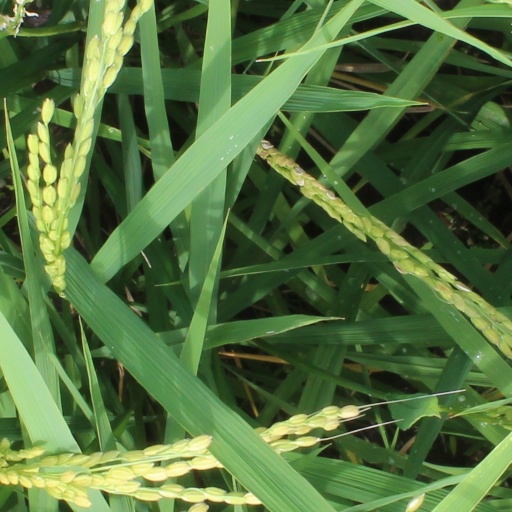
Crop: rice